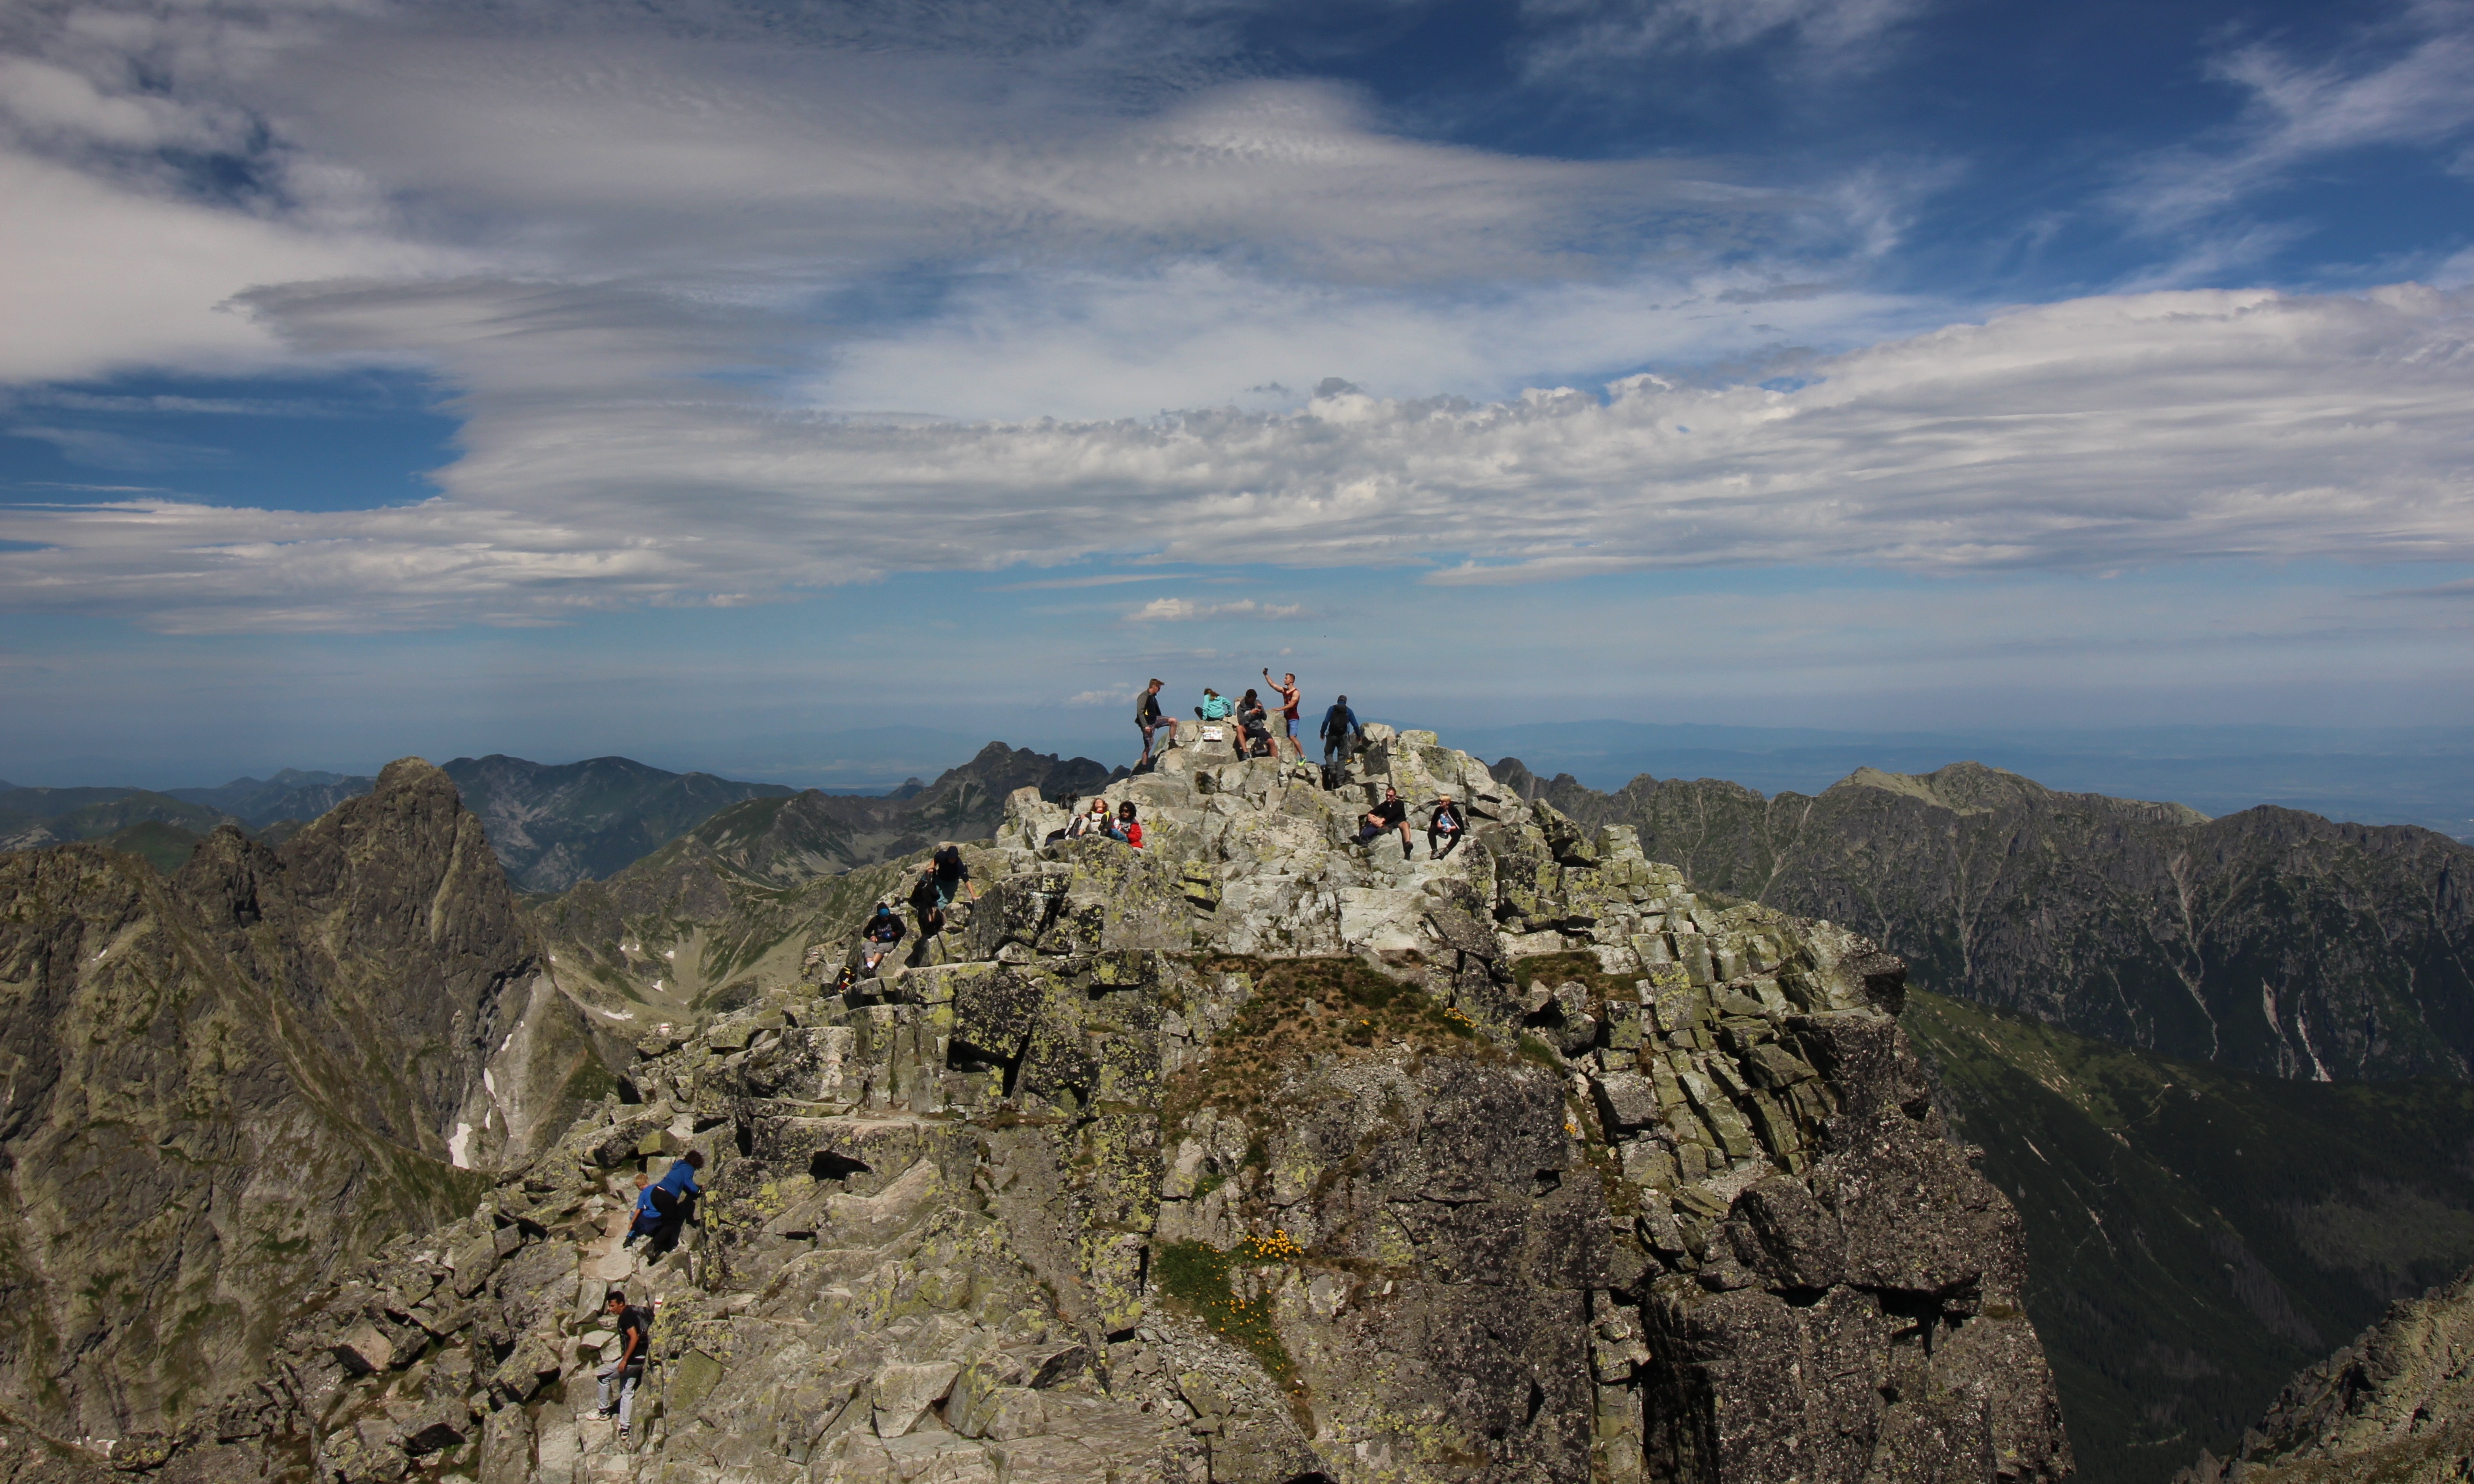
landscape, nature, rock, wilderness, walking, mountain, cloud, sky, hiking, hill, adventure, mountain range, cliff, terrain, ridge, summit, geology, sports, mountains, alps, backpacking, plateau, fell, slovakia, landform, tatras, mountain pass, high tatras, features, geographical feature, mountainous landforms